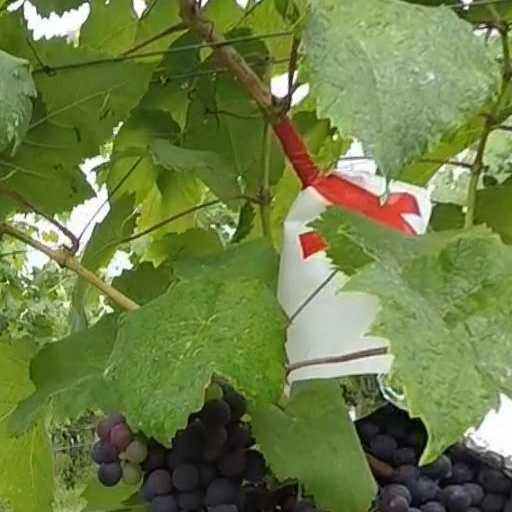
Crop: grape